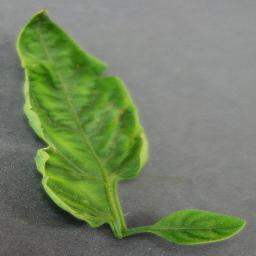
Label: Tomato___Tomato_Yellow_Leaf_Curl_Virus